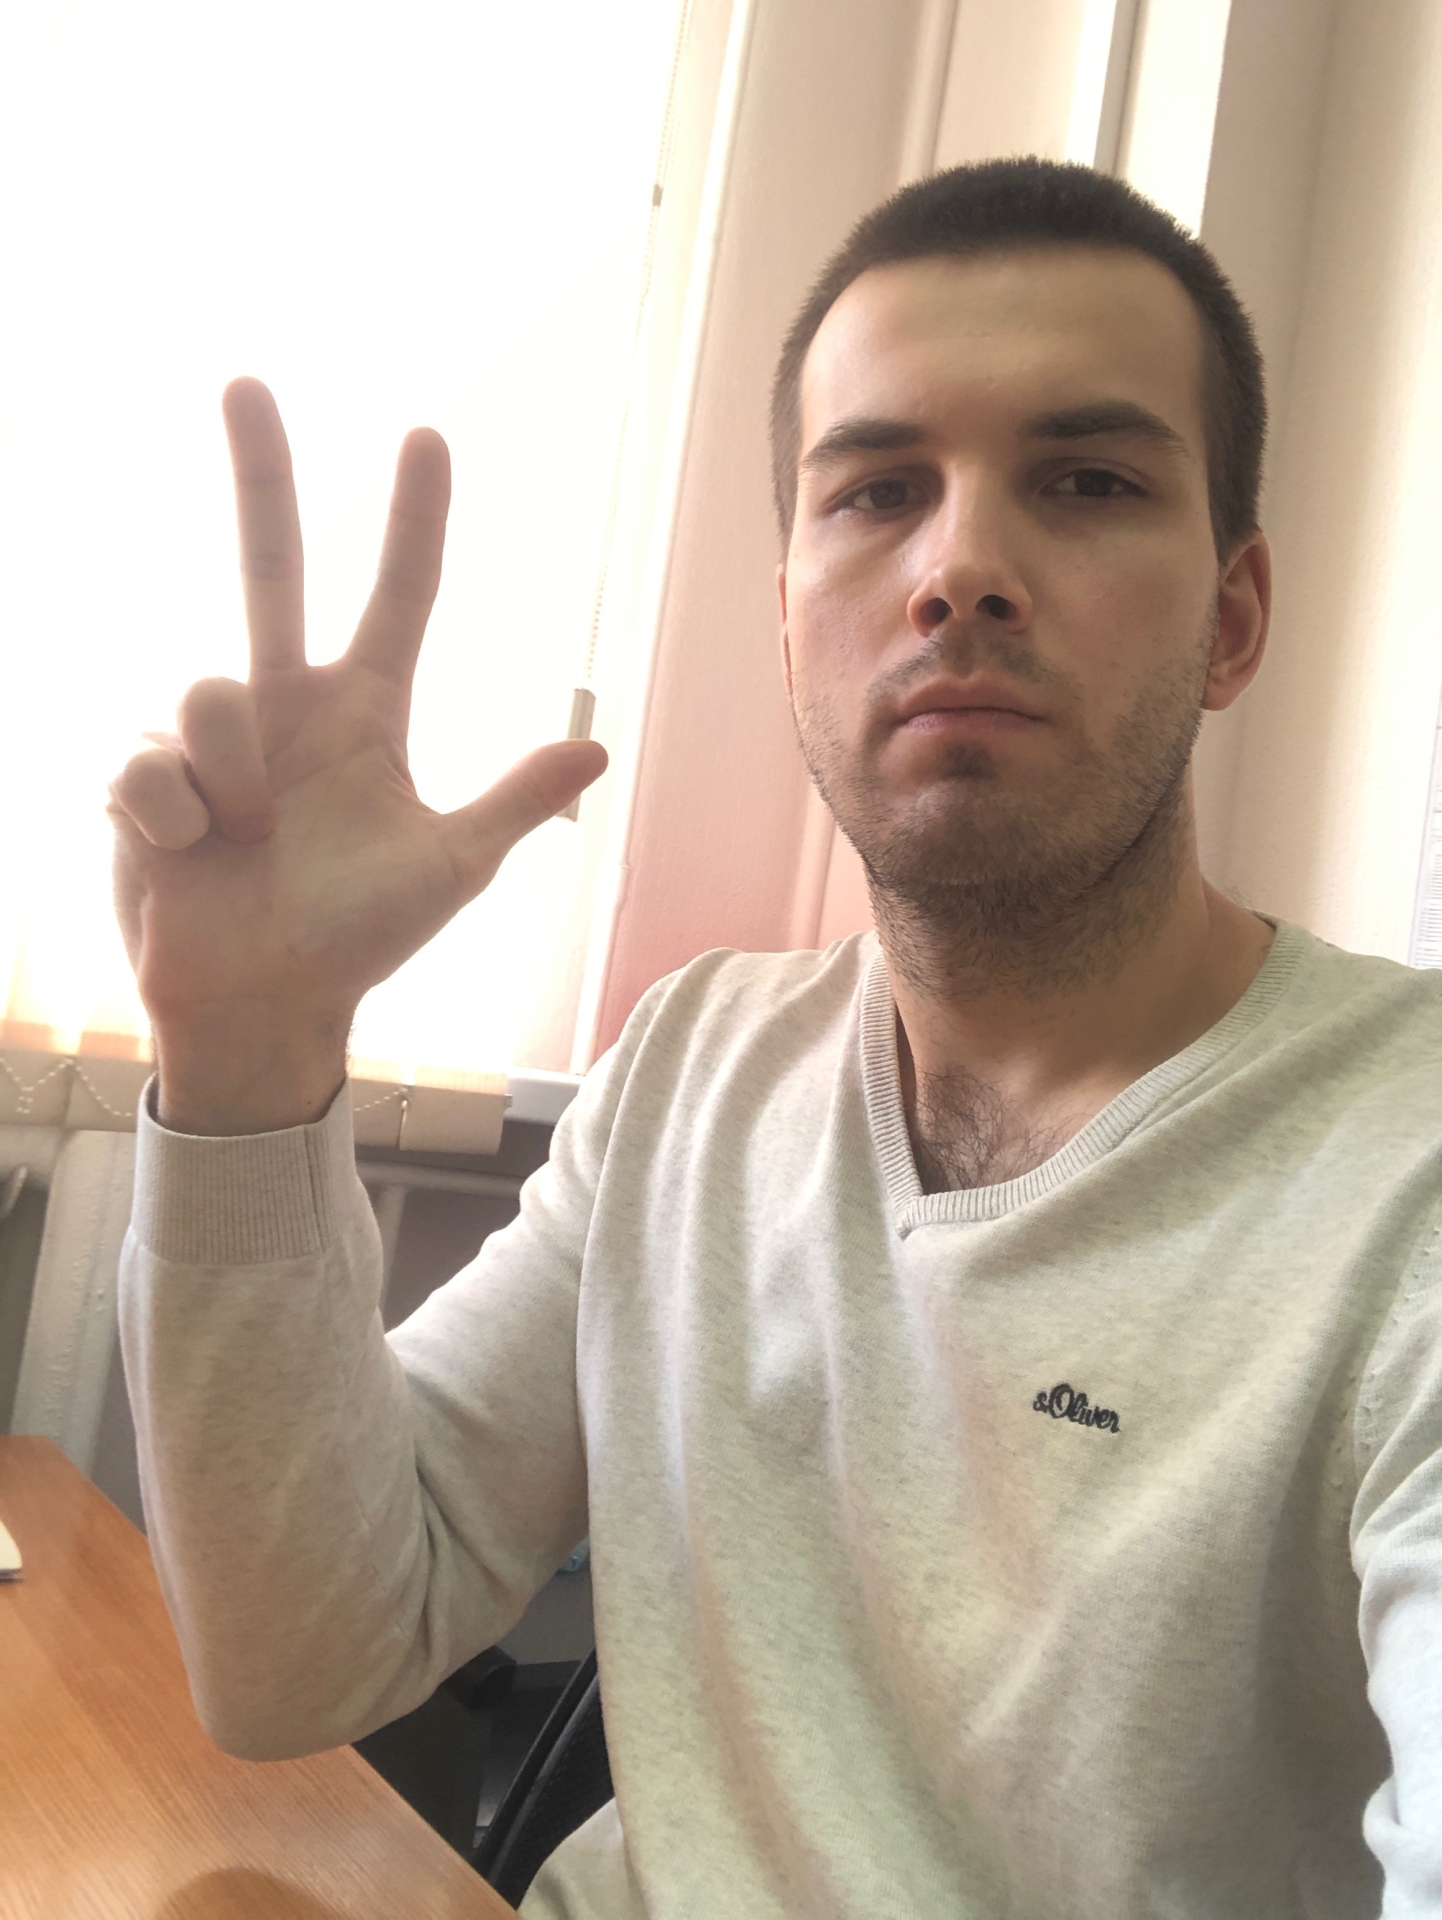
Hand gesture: three2